Barry Docks

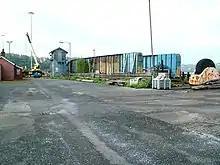
Hydraulically operated rolling bridge built by the Darlington Carriage and Wagon Works, now moribund. It crossed the passage between No.1 Dock and the basin, carrying a single line railway track. Two were established, the other for bridging the Lady Windsor lock. Along with its control building (often referred to as a signal box) it is now a listed structure.

At first, the docks were only accessible via the Basin for a few hours during high water. While waiting, ships could anchor to the east of the docks between Barry Island and Sully Island. The Lady Windsor Lock, opened on 4 January 1898, was named after the wife of the chairman of the company. It is and opens into the sea to the west of the Basin. It is deep and can be divided into two locks, using a gate about one-third of the way from the sea entrance. In its day, Lady Windsor was reportedly the largest and deepest lock in the world. Vessels that draw can enter and leave the dock at low water during ordinary spring tides. Vessels that draw can enter at low water 15 days per month. As of 1924, the channel leading to the lock was dredged to . Ships generally use Lady Windsor Lock, whilst the Basin serves as an alternative for large-beamed vessels or in cases where the Lady Windsor lock gates are being repaired.